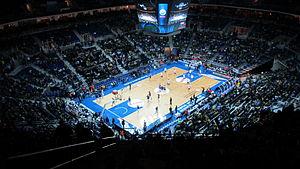
Le Championnat du monde de basket-ball féminin 2014 est la dix-septième édition du Championnat du monde de basket-ball féminin. Il se déroule en Turquie. C'est la deuxième édition consécutive qui se déroule en Europe.
Istanbul ou Istamboul [istɑ̃bul], appelé officiellement ainsi à partir de 1930 et auparavant Constantinople, est la plus grande ville et métropole de Turquie et la préfecture de la province homonyme, dont elle représente environ 50 % de la superficie mais plus de 97 % de la population. Quatre zones historiques de la ville sont inscrites sur la liste du patrimoine mondial de l'Unesco depuis 1985. Istanbul est le principal centre économique de la Turquie mais aussi la capitale culturelle du pays.
La 40ᵉ édition du Championnat d'Europe de basket-ball est une compétition de basket-ball organisée par la FIBA Europe et qui se déroule conjointement en Finlande, Israël, Turquie et Roumanie, du 31 août au 17 septembre 2017.